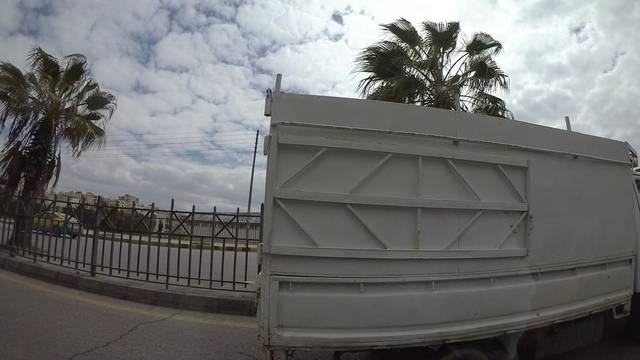
Region: Jordan
Coordinates: 31.989, 35.909